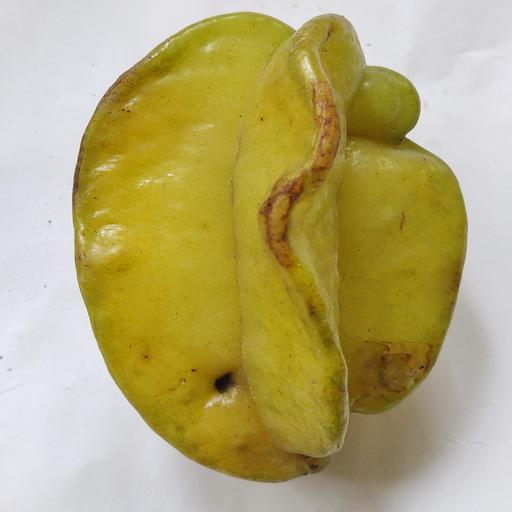
Crop type: Carambola